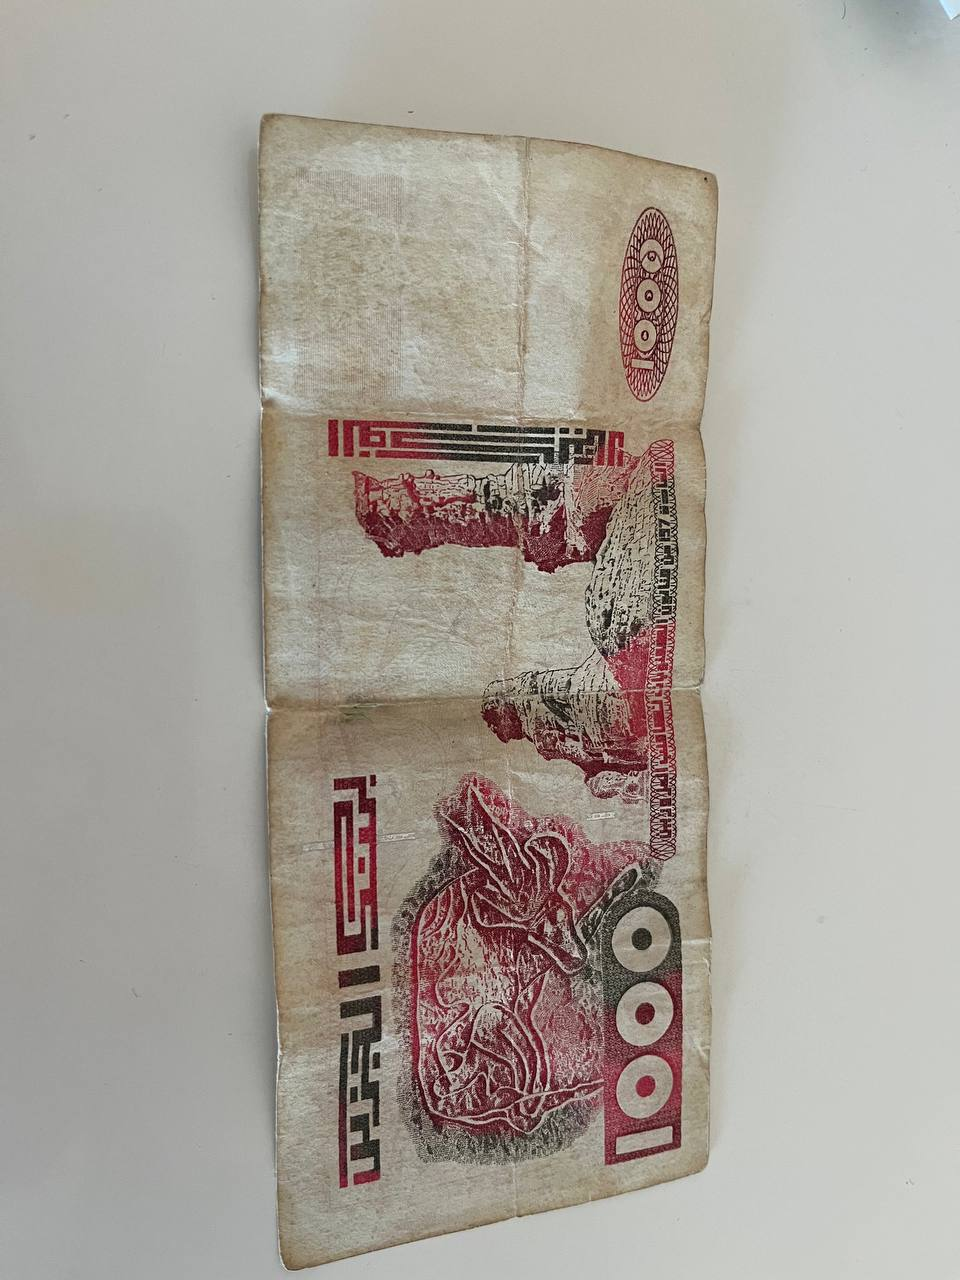
Denomination: 1000DZD